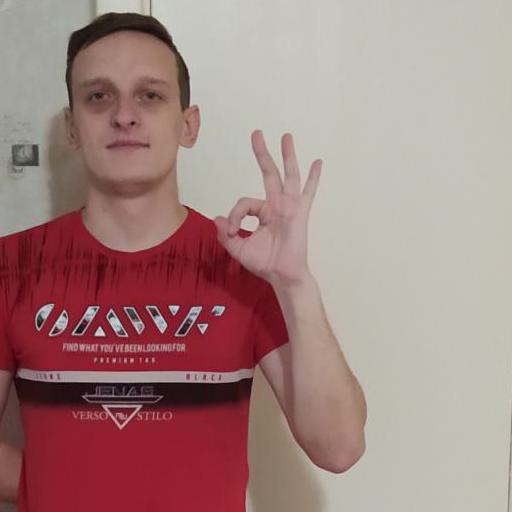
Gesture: ok